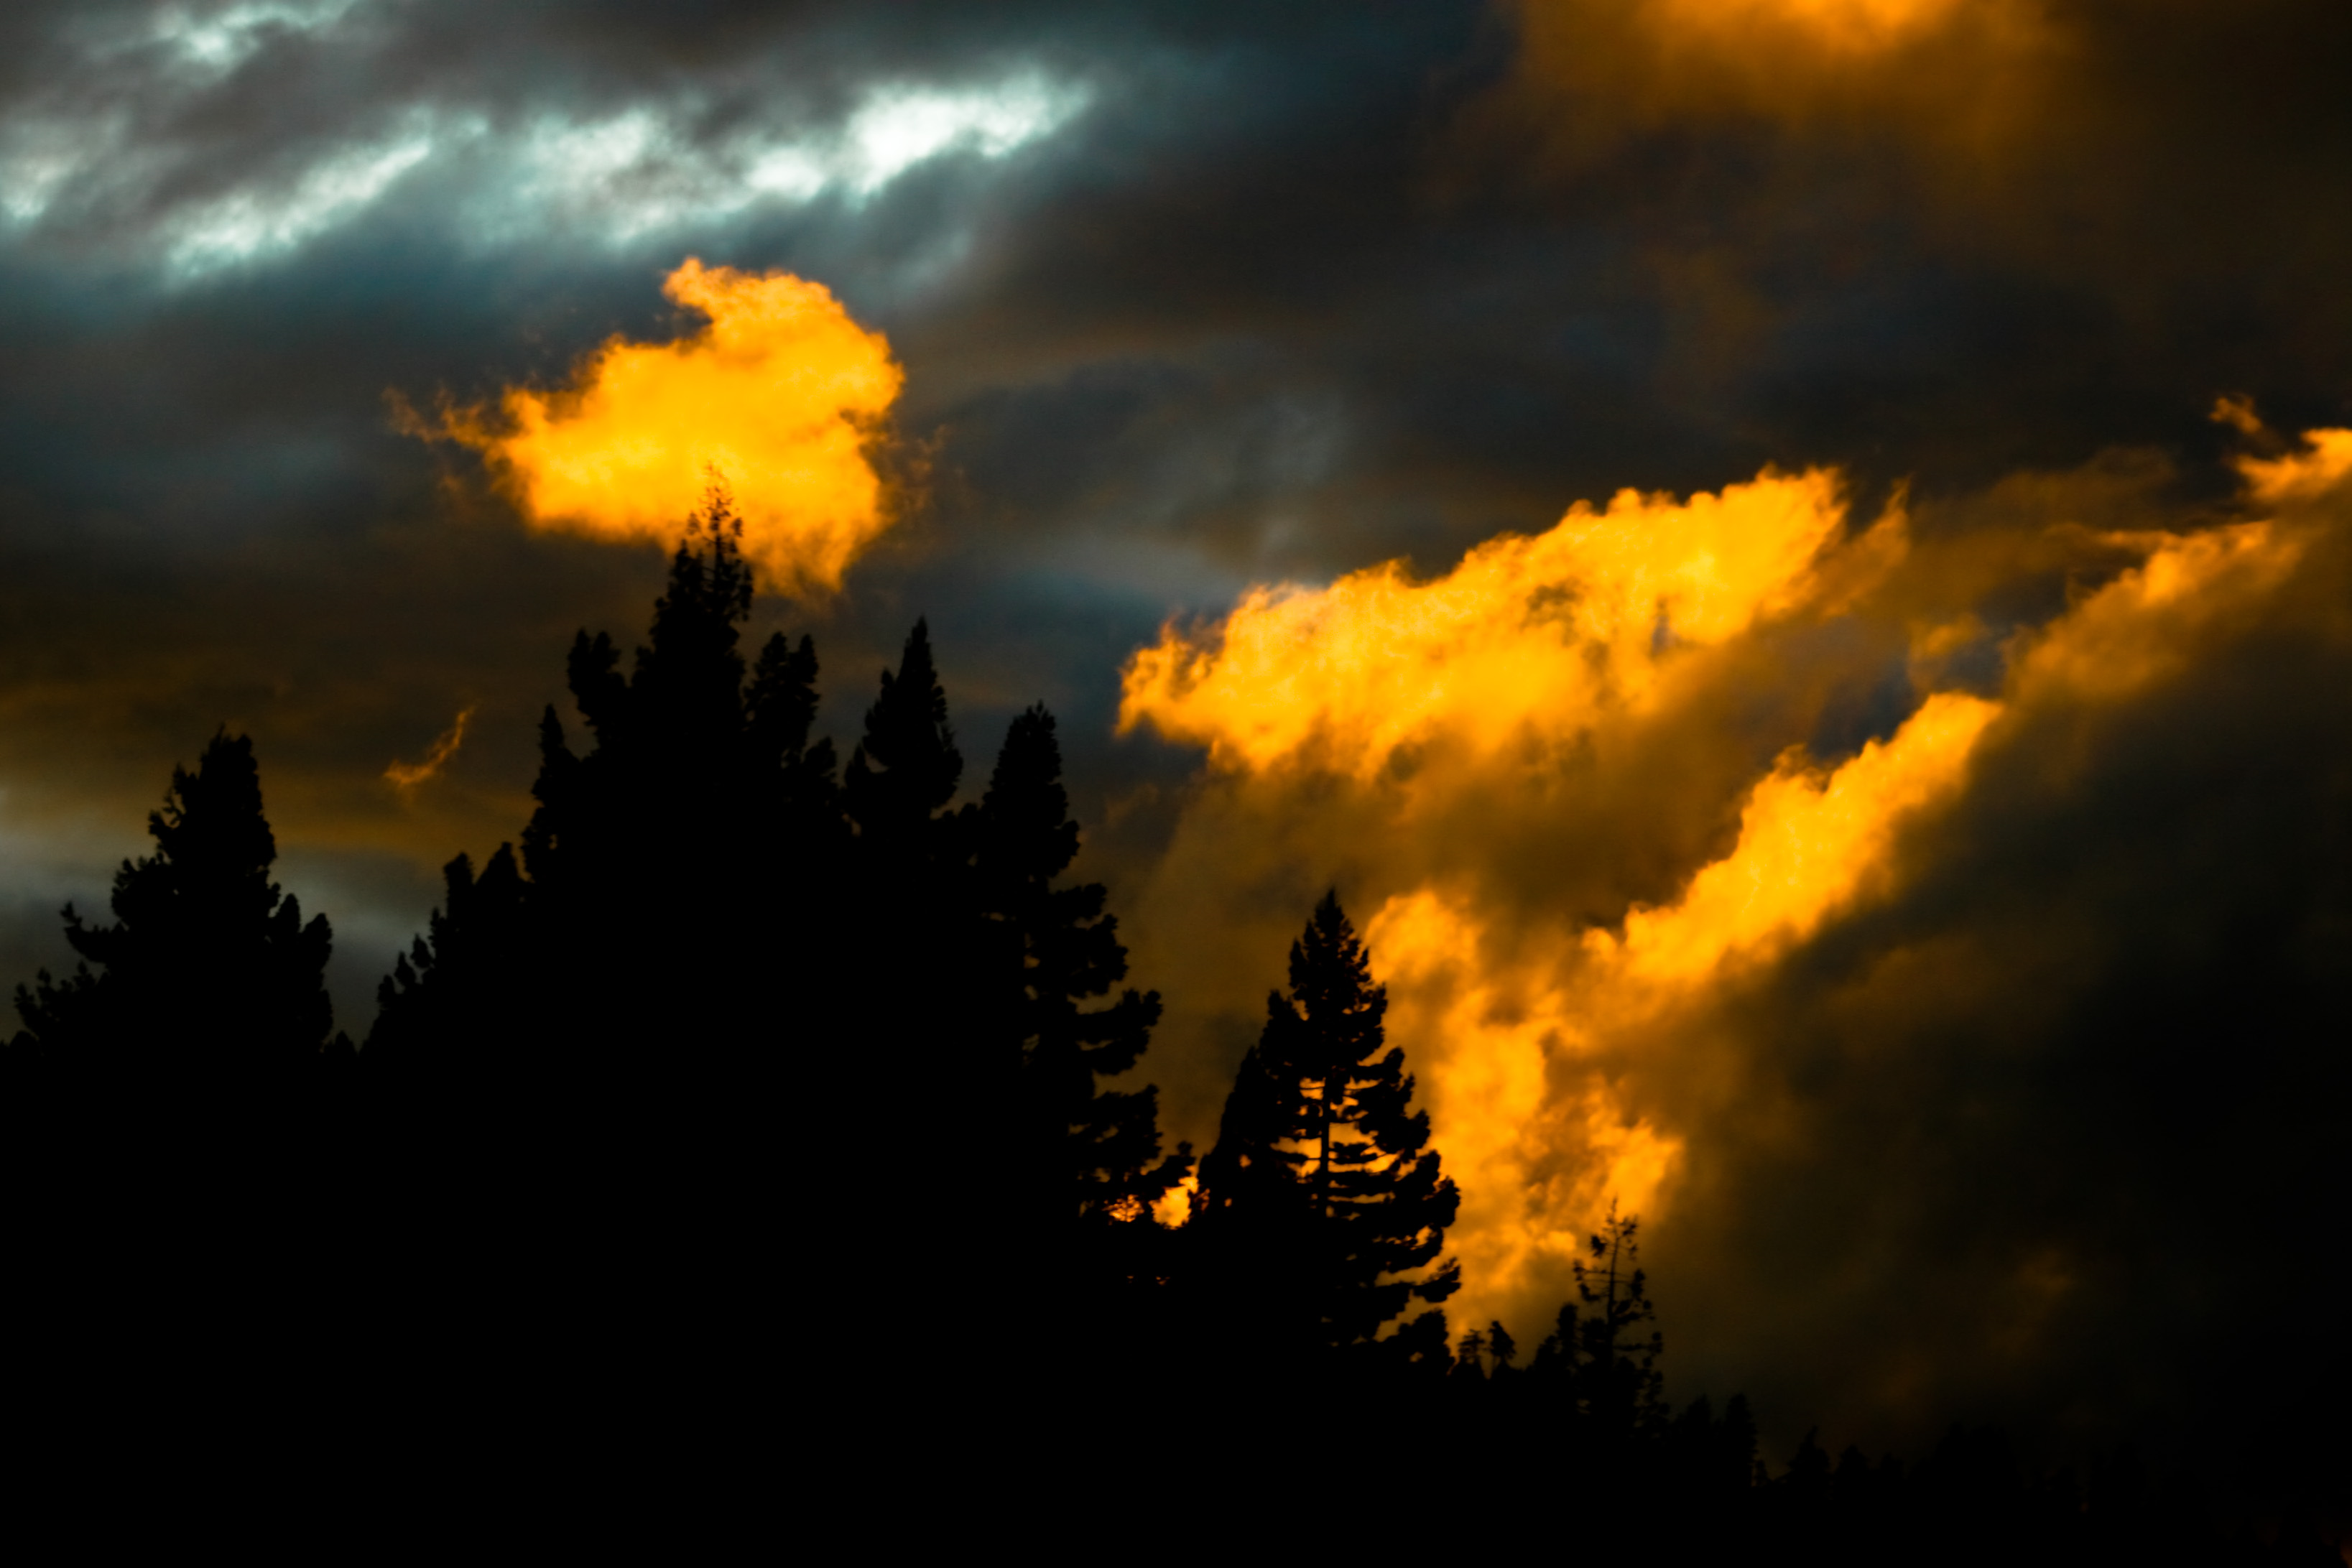
silhouette, cloud, sky, sun, sunrise, sunset, sunlight, morning, dawn, atmosphere, dusk, evening, reflection, darkness, yellow, trees, clouds, afterglow, meteorological phenomenon, red sky at morning